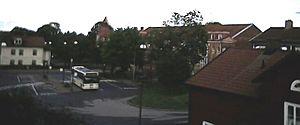
Älmhult est une localité du Småland. Elle est le chef-lieu de la commune d'Älmhult, dans le comté de Kronoberg. Perdue au milieu des forêts de pins et de bouleaux, parsemées de clairières pierreuses, elle compte 8 518 habitants.